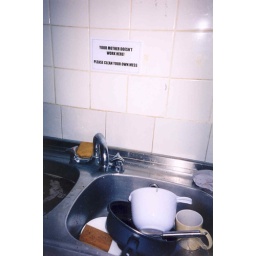
kitchen sink in a kings x hostel in london. check out the sign